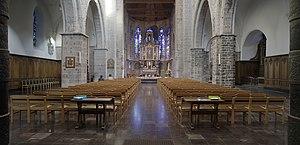
L'Église Saint-Piat est un édifice religieux catholique sis à Tournai en Belgique. Le bâtiment se situe dans la partie sud du centre-ville et date du XIIᵉ siècle. Le bâtiment a été classécomme 'monument historiqueen 1936. L'église est dédiée à saint Piat, le premier missionnaire chrétien de Tournai.